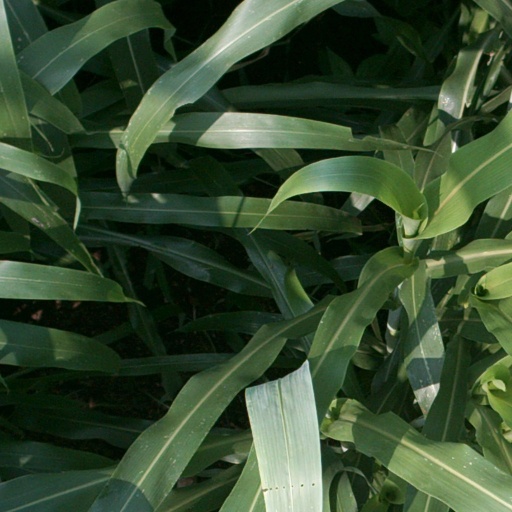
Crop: sorghum